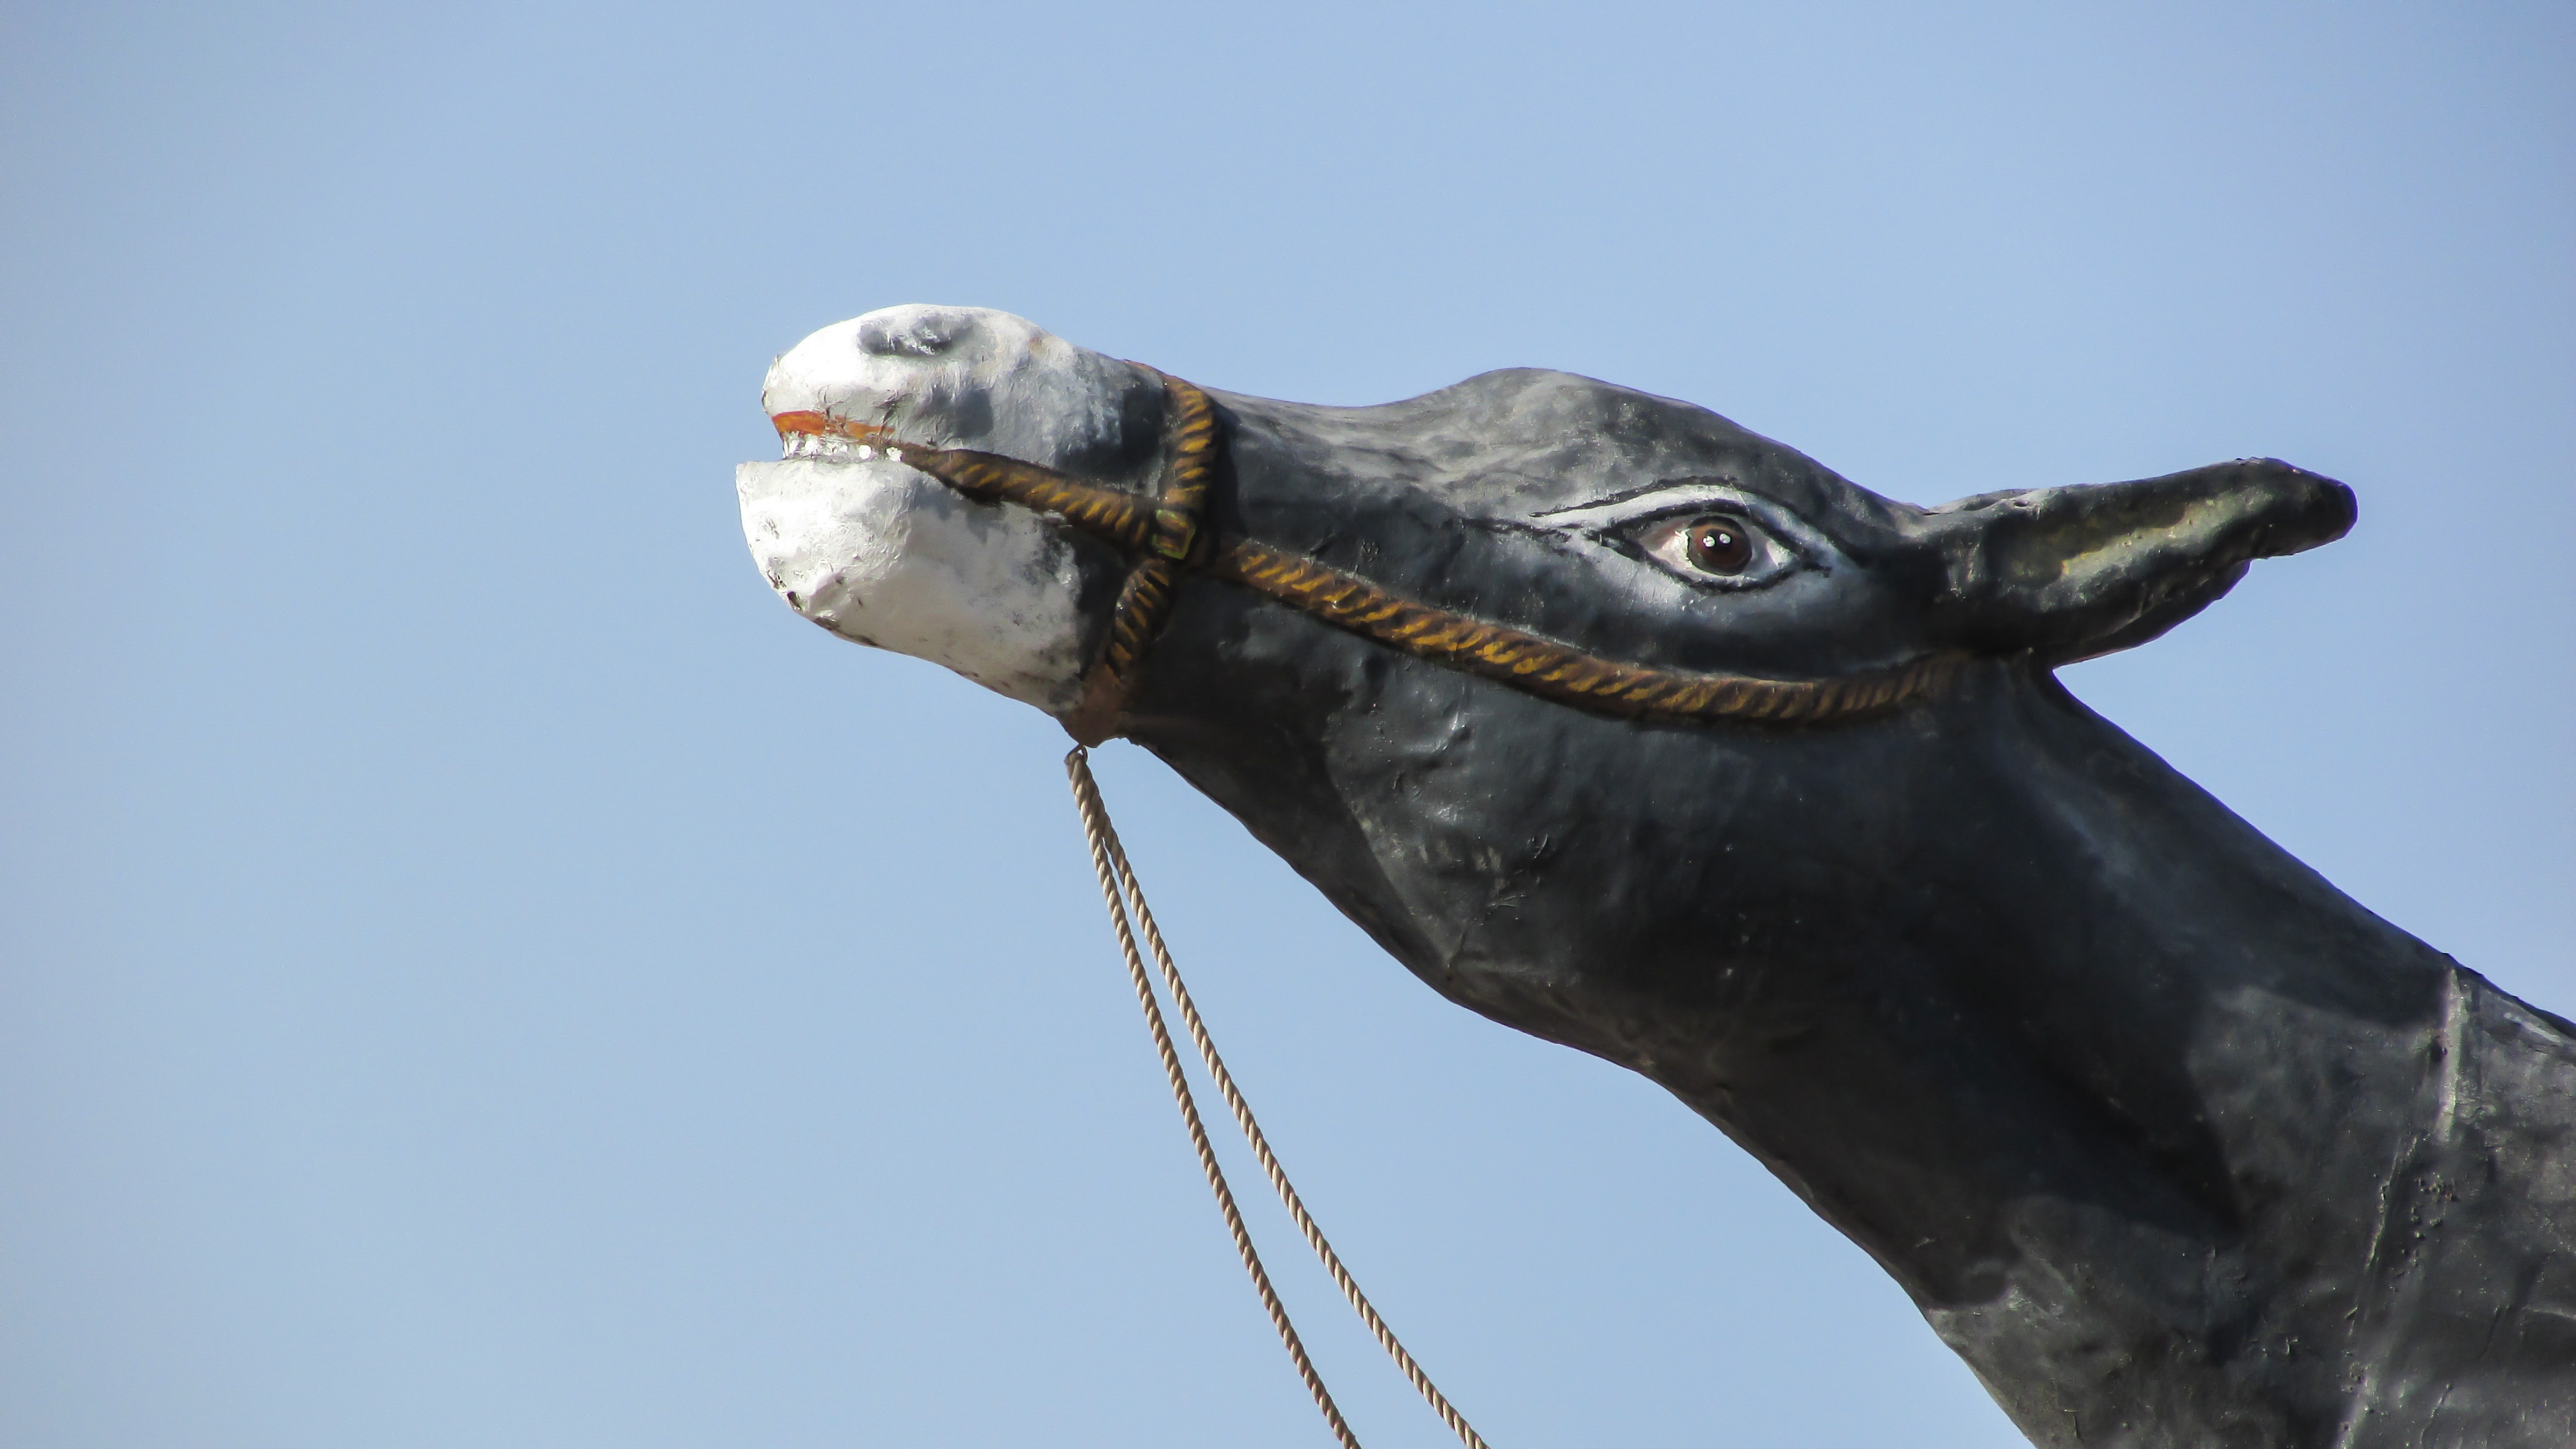
monument, statue, horn, tourism, donkey, sculpture, art, decorative, head, cyprus, protaras